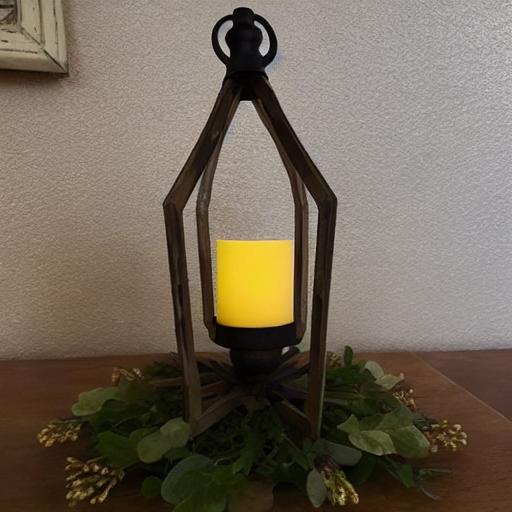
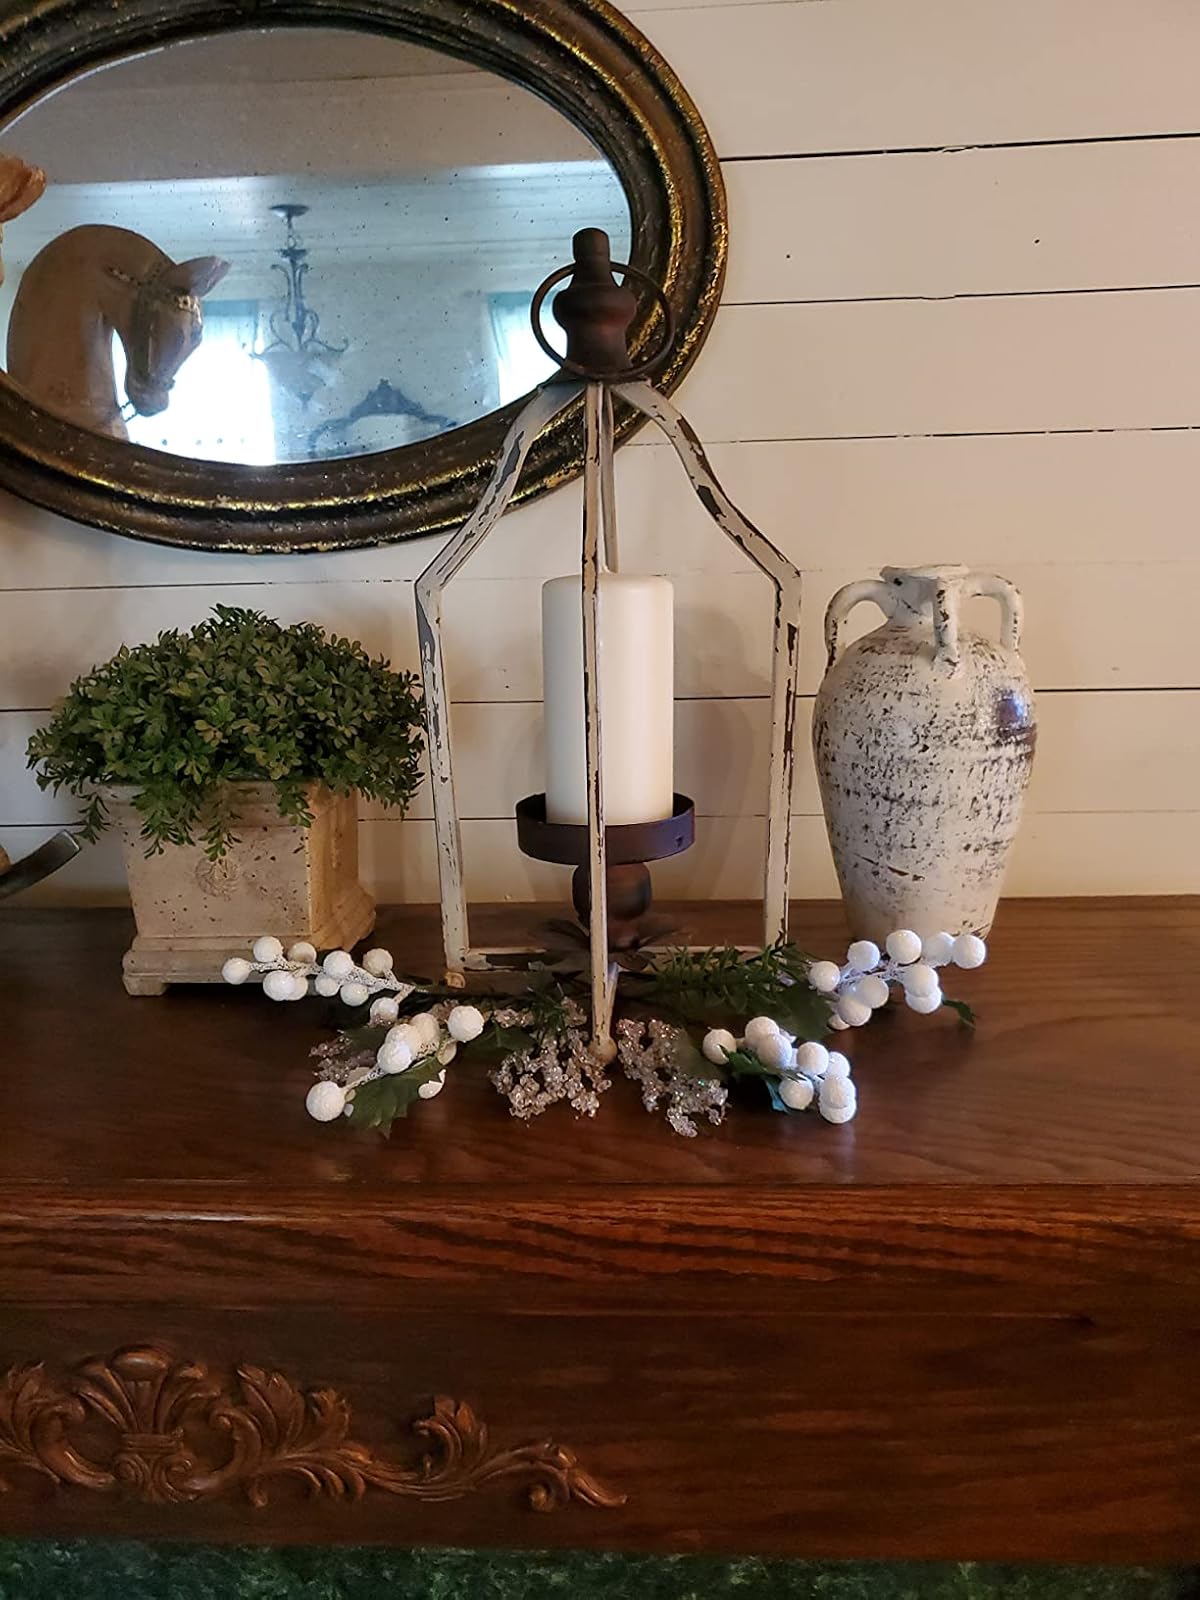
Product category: lantern
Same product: no